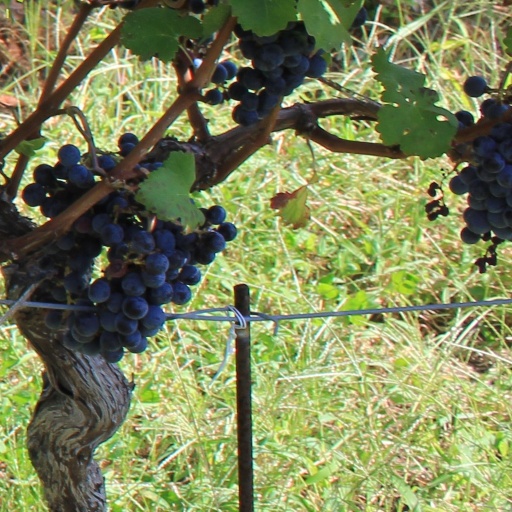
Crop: grape